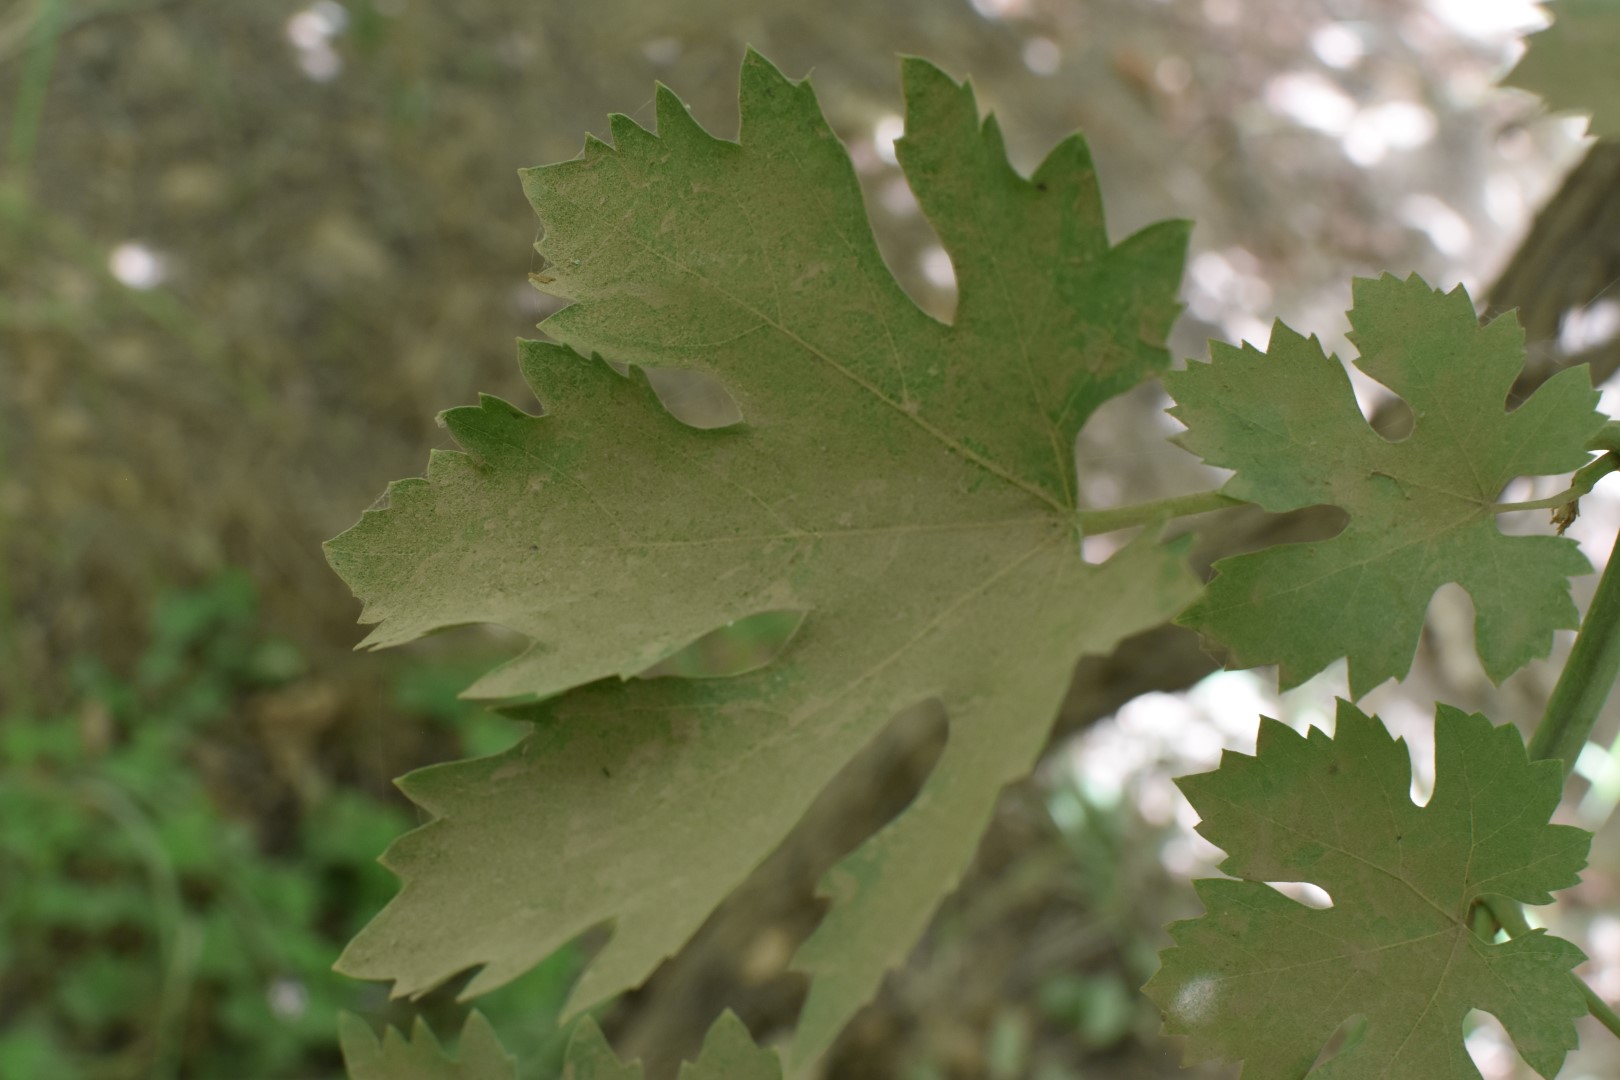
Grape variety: Riasi